Historic Mill of Sanssouci

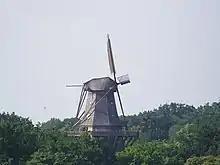
View from the Erlöser Church

In 1768 there was a legal dispute at another location over water rights and the remaining lease between Christian Arnold, the tenant of a mill in Pommerzig in the Neumark, and his landlord, the Count of Schmettau. After the miller was found guilty on two accounts, he appealed to Frederick the Great, who intervened in the ongoing proceedings in favour of the miller. Wrongly, as it turned out later. The king referred the case to the Berlin Court of Appeal, who once again ruled against the miller. Frederick the Great, then demanded a condemnation of the judges and their imprisonment in Spandau Citadel for their unjust judgments and thus precipitated an abuse of his name.